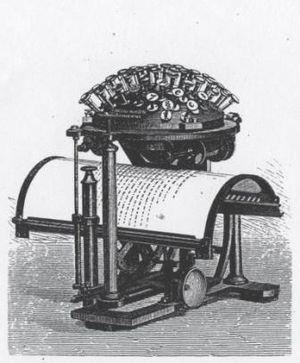
Une machine à écrire est une machine mécanographique permettant d'écrire des documents avec des caractères imprimés. Elle se présente sous la forme d'un clavier comportant une cinquantaine de touches représentant les caractères qui seront imprimés sur le papier.
La boule à écrire de Hansen est une machine à écrire. Elle a été inventée en 1865, puis brevetée, et mise en production en 1870, ce qui en fait la première machine à écrire produite dans un but commercial.